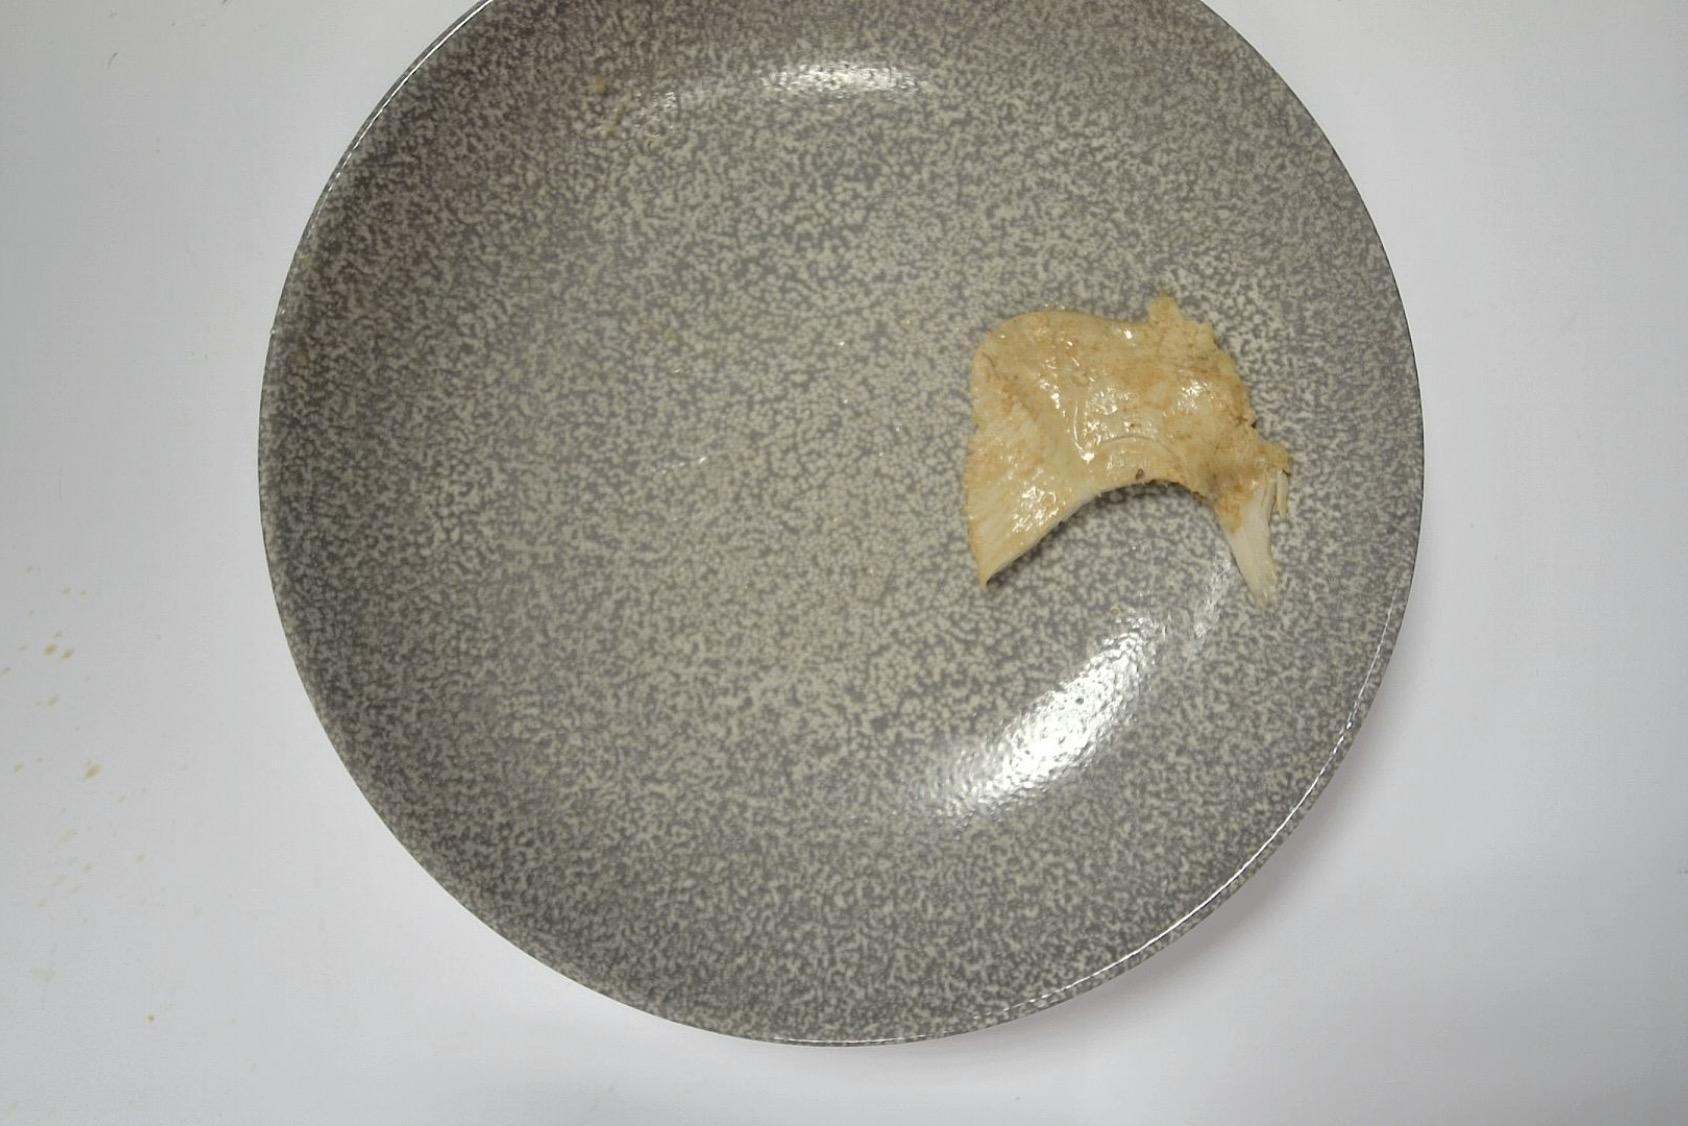
Dish: Hähnchenbrustfilet mit Reis, Paprikasauce und Beilagensalat
Portion size: Große Portion
Ingredients: rice, dressing-portion, iceberg-lettuce, coleslaw, paprika-or-bell-pepper, cream, brown-sauce, chicken
Weight as served: 421 g
Energy as served: 368,55 kcal (1.549,98 kJ)
Fat: 9,687 g (saturated: 3,037 g)
Carbohydrates: 42,466 g (sugar: 12,588 g)
Protein: 25,83 g
Salt: 5,252 g
Weight after return: 395 g
Energy after return: 345,789 kcal